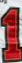
Number: 1